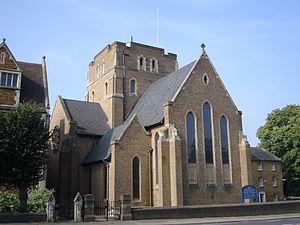
La cathédrale de Northampton, dédiée à Sainte-Marie et St Thomas, est une cathédrale catholique romaine à Northampton, en Angleterre. Elle est le siège du diocèse de Northampton, qui couvre les comtés de Northamptonshire, Bedfordshire, Buckinghamshire et la partie du Berkshire qui se trouve au nord de la Tamise.
Le diocèse de Northampton est un diocèse suffragant de l'Archidiocèse de Westminster. Il a été constitué en 1850 et l'on comptait en 2004 près de 42 000 baptisés pour 493 000 habitants.